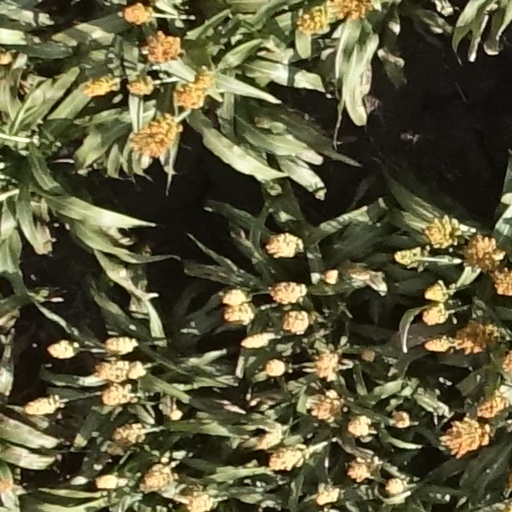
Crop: sorghum